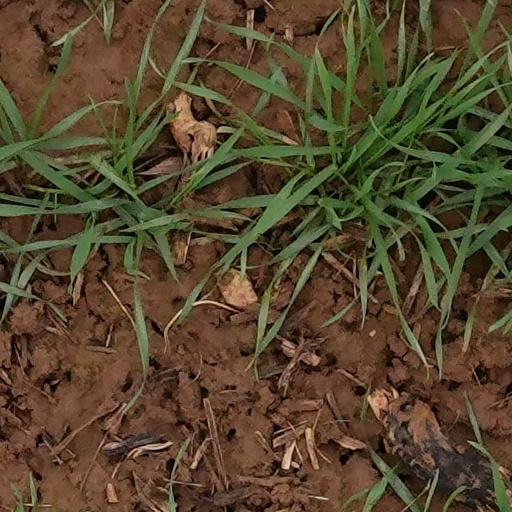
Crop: wheat